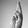
ASL letter: R